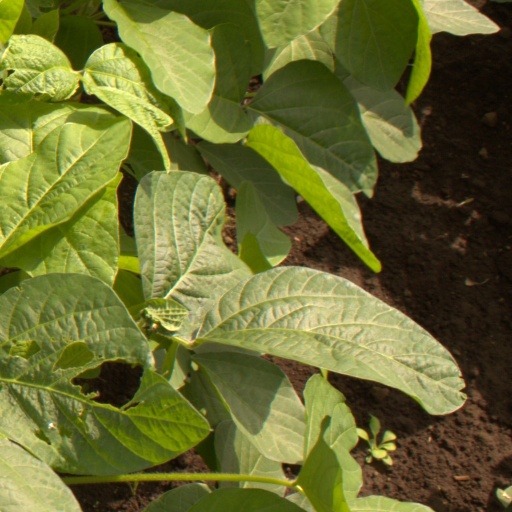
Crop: soybean